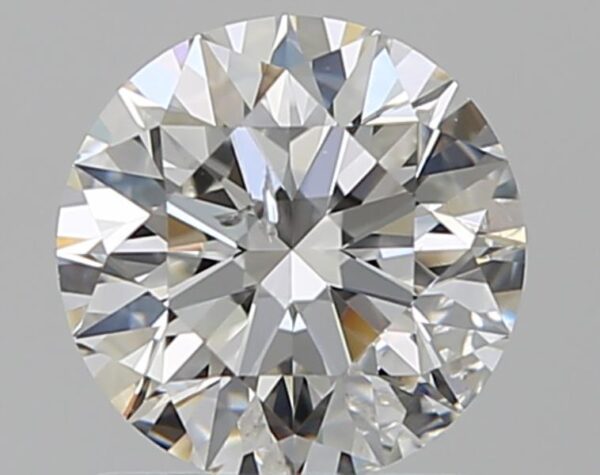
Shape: round
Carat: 1.02
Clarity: SI2
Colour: G
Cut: EX
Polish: EX
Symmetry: EX
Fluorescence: N
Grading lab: GIA
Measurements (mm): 6.4 x 6.43 x 4.02